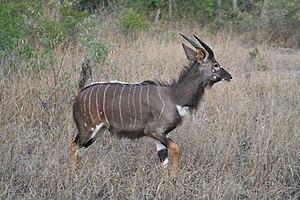
Le nyala est reconnaissable à sa robe zébrée verticalement de fines lignes blanches et à diverses taches blanches. Si le pelage de la femelle est d'un brun rougeâtre, le mâle est beaucoup plus foncé, brun ardoisé.